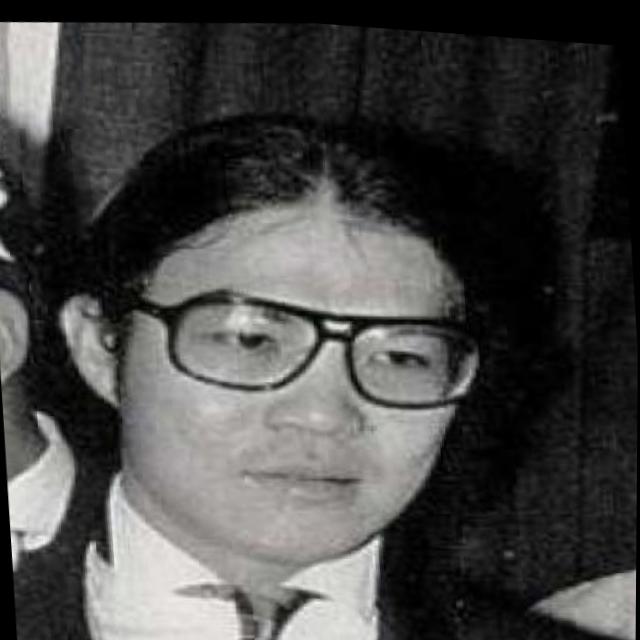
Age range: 21-44